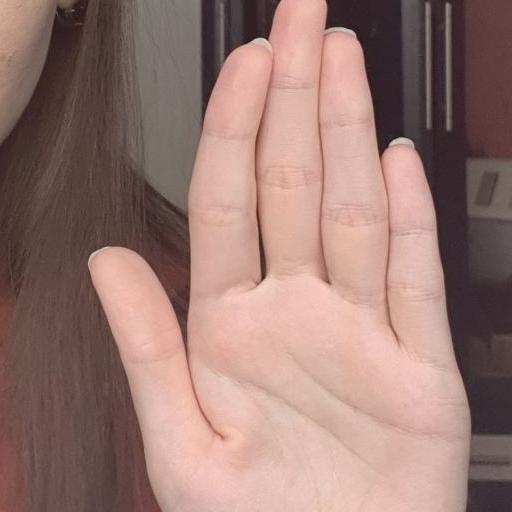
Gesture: stop